New South Wales H set

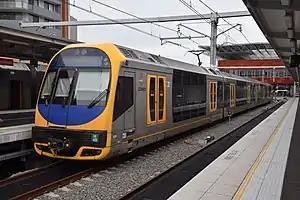
H49 at Newcastle Interchange

The New South Wales H sets, commonly referred to as the OSCAR (Outer Suburban Car) trains, are a class of electric multiple units (EMU) currently operated by Sydney Trains on its intercity routes and some Sydney suburban routes. Built by UGL Rail in Broadmeadow, the H sets first entered service under the CityRail brand in December 2006, with the last in December 2012. Their introduction allowed for the retirement of some second-class V set carriages (second class DCM and DCT carriages). As long-distance trains, the H sets share a similar overall layout and design to the previous Intercity Tangara G sets. Currently operating as 55 four-carriage sets, the H sets now operate between Sydney, Central Coast and Newcastle and between Sydney and the South Coast.